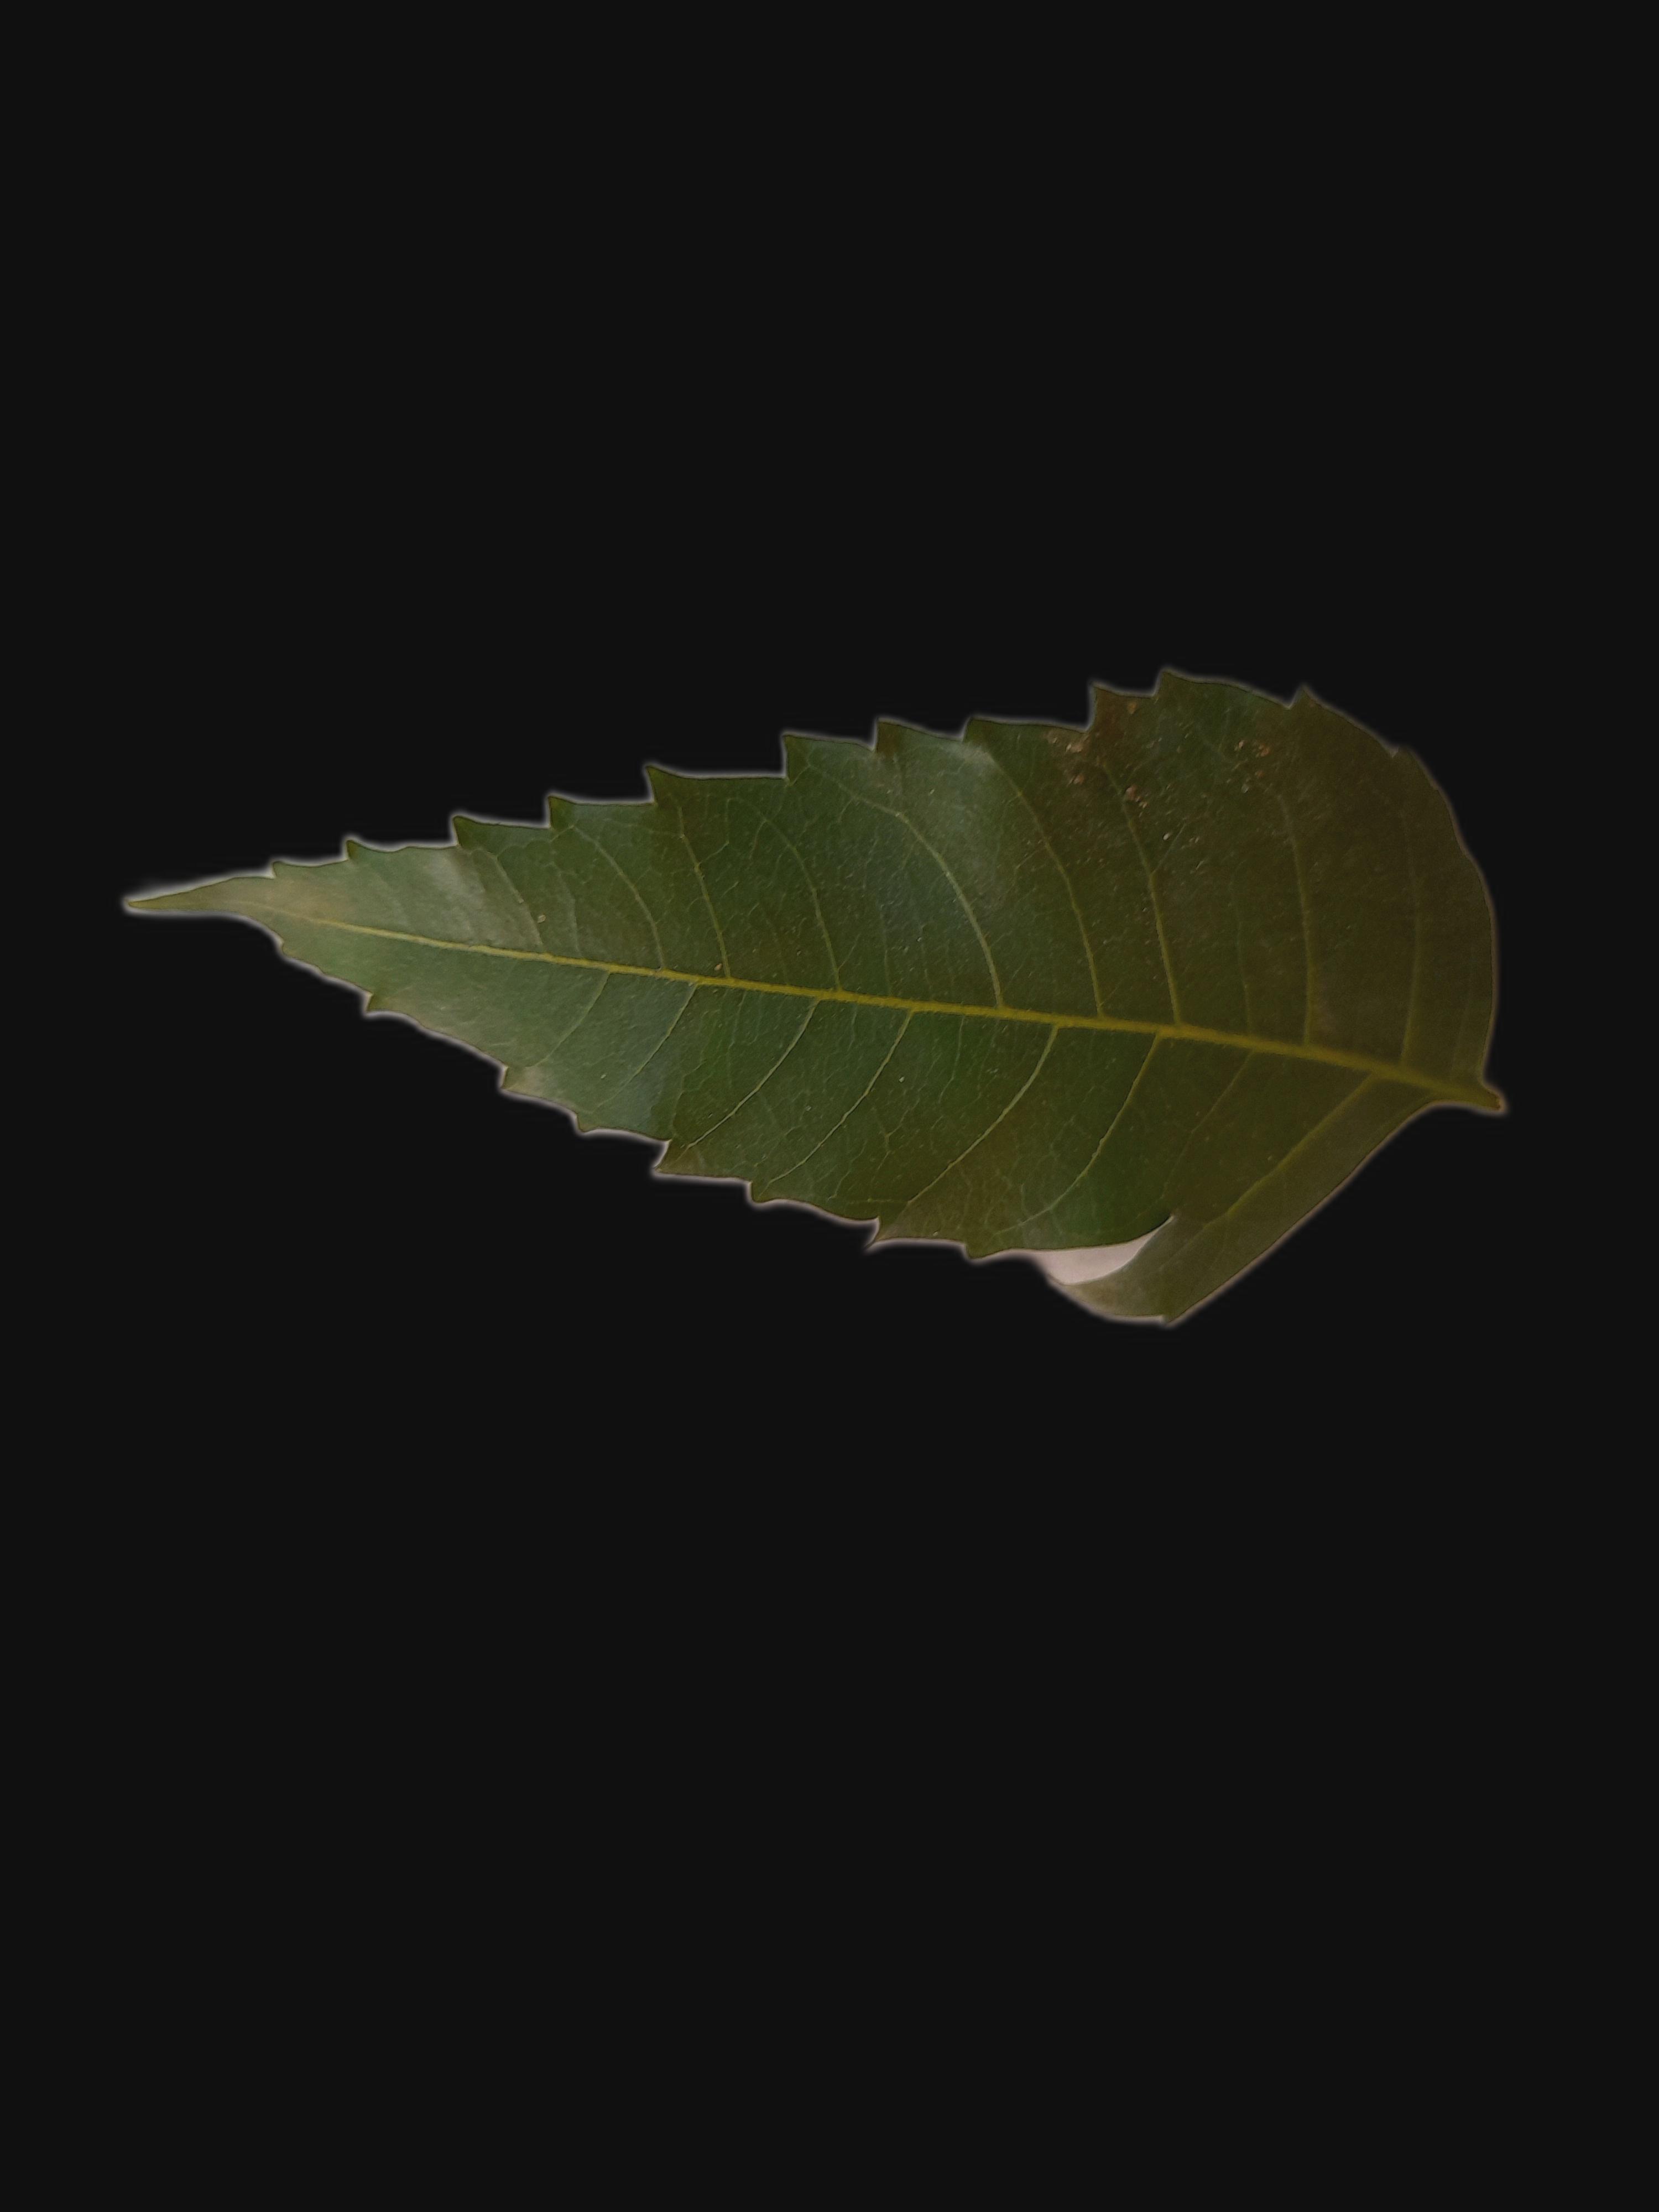
Plant: Neem